Question: What color are the pants next to the cat?
Tambaya: Menene launin wandunan da ke kusa da magen?
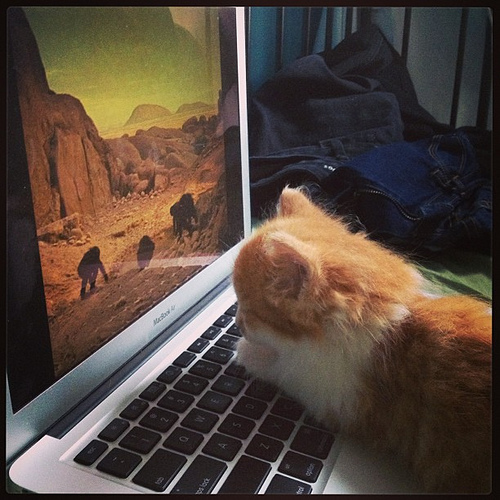
Answer: Blue.
Amsa: Shuɗi.